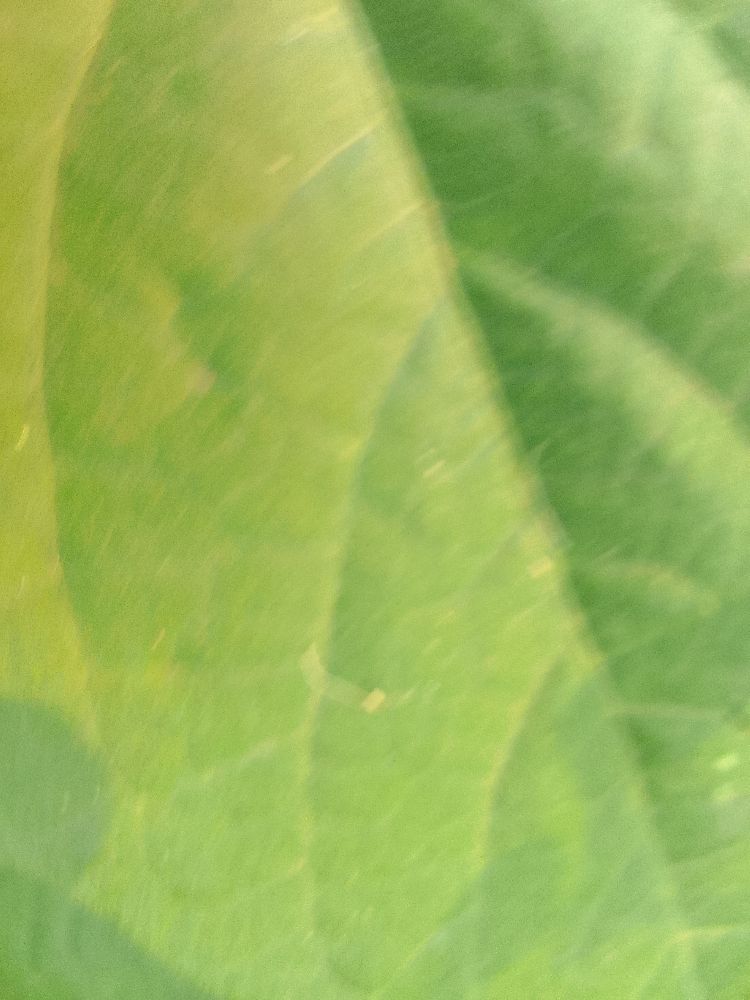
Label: healthy